Eastern Orthodoxy in Azerbaijan

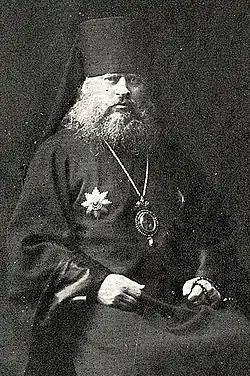
Metropolitan Platon (Rozhdestvensky) of Tbilisi and Baku, and "Exarch of Caucasus" (1917–1918)

Eastern Orthodoxy in Azerbaijan is the main Christian and the second largest religious group in the Republic of Azerbaijan (after Islam). According to statistics, the Eastern Orthodox, or Byzantine tradition in Azerbaijan is 2.3% (209.7 thousand people). The territory of Azerbaijan is in the jurisdiction of the Baku-Azerbaijan Diocese of the Russian Orthodox Church.